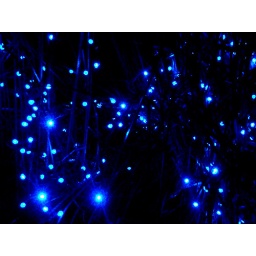
blue in grass brighter